Lepidoptera migration

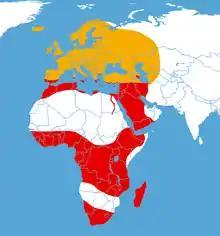
Distribution map of "Acherontia atropos". Red, all year. orange, summer

"Macroglossum stellatarum" is a moth that is recorded in the subtropical part of the Palearctic realm year round. In summer, the species disperses north up to Scandinavia and Iceland. In winter it migrates further south, deeper into Africa and to the Indian subcontinent.